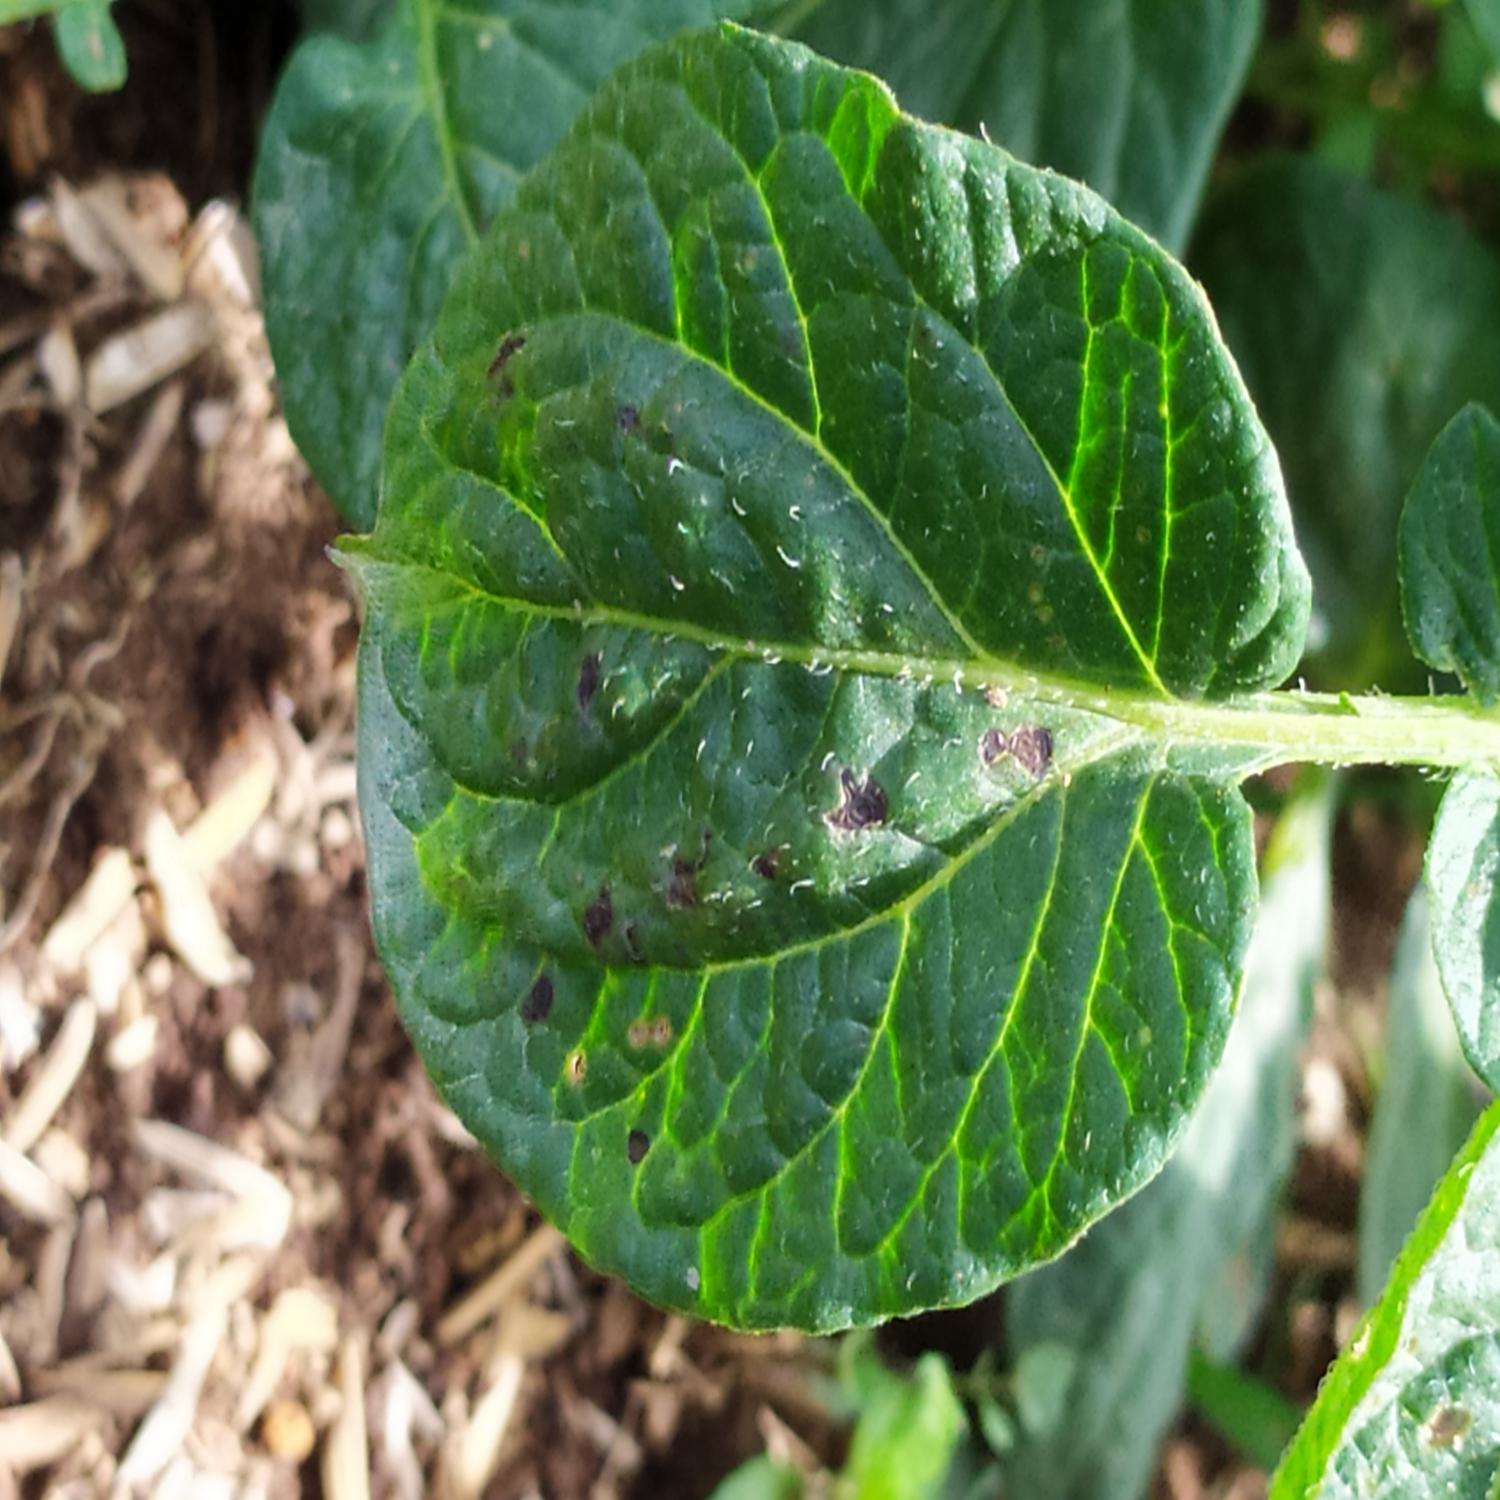
Label: Fungi